St. Charles Theatre

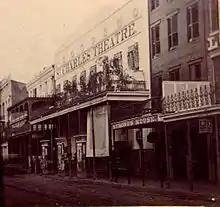
Image of the St. Charles Theatre

The St. Charles Theatre was a theater in New Orleans, United States, between 1835 and 1967.